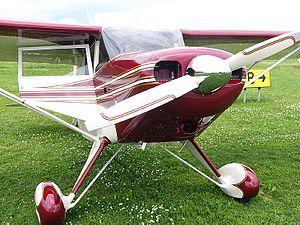
Les Piper PA-20 Pacer et PA-22 Tri-Pacer étaient une famille d'avions légers à quatre places et aile haute renforcée qui furent produits par le constructeur américain Piper Aircraft après la fin de la Seconde Guerre mondiale.